White-bridled finch

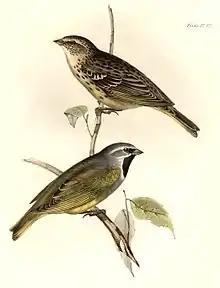

The male is grey-green above and yellow below with a grey head and upper breast. It has a black throat and mask which are bordered with white. There are large yellow patches in the wings and tail. Females are brown with dark streaks. They have yellow outer tail feathers and yellow fringes to the wing feathers.